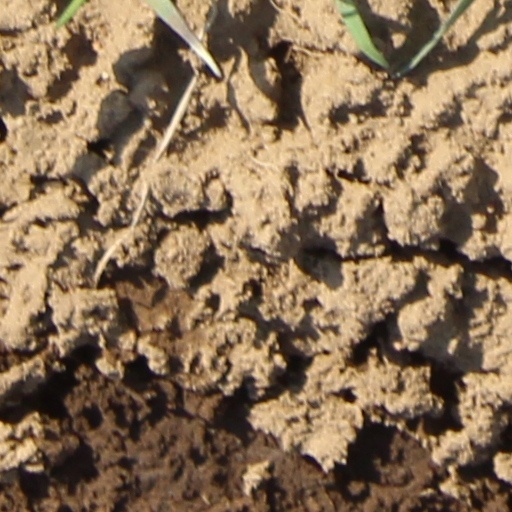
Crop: wheat